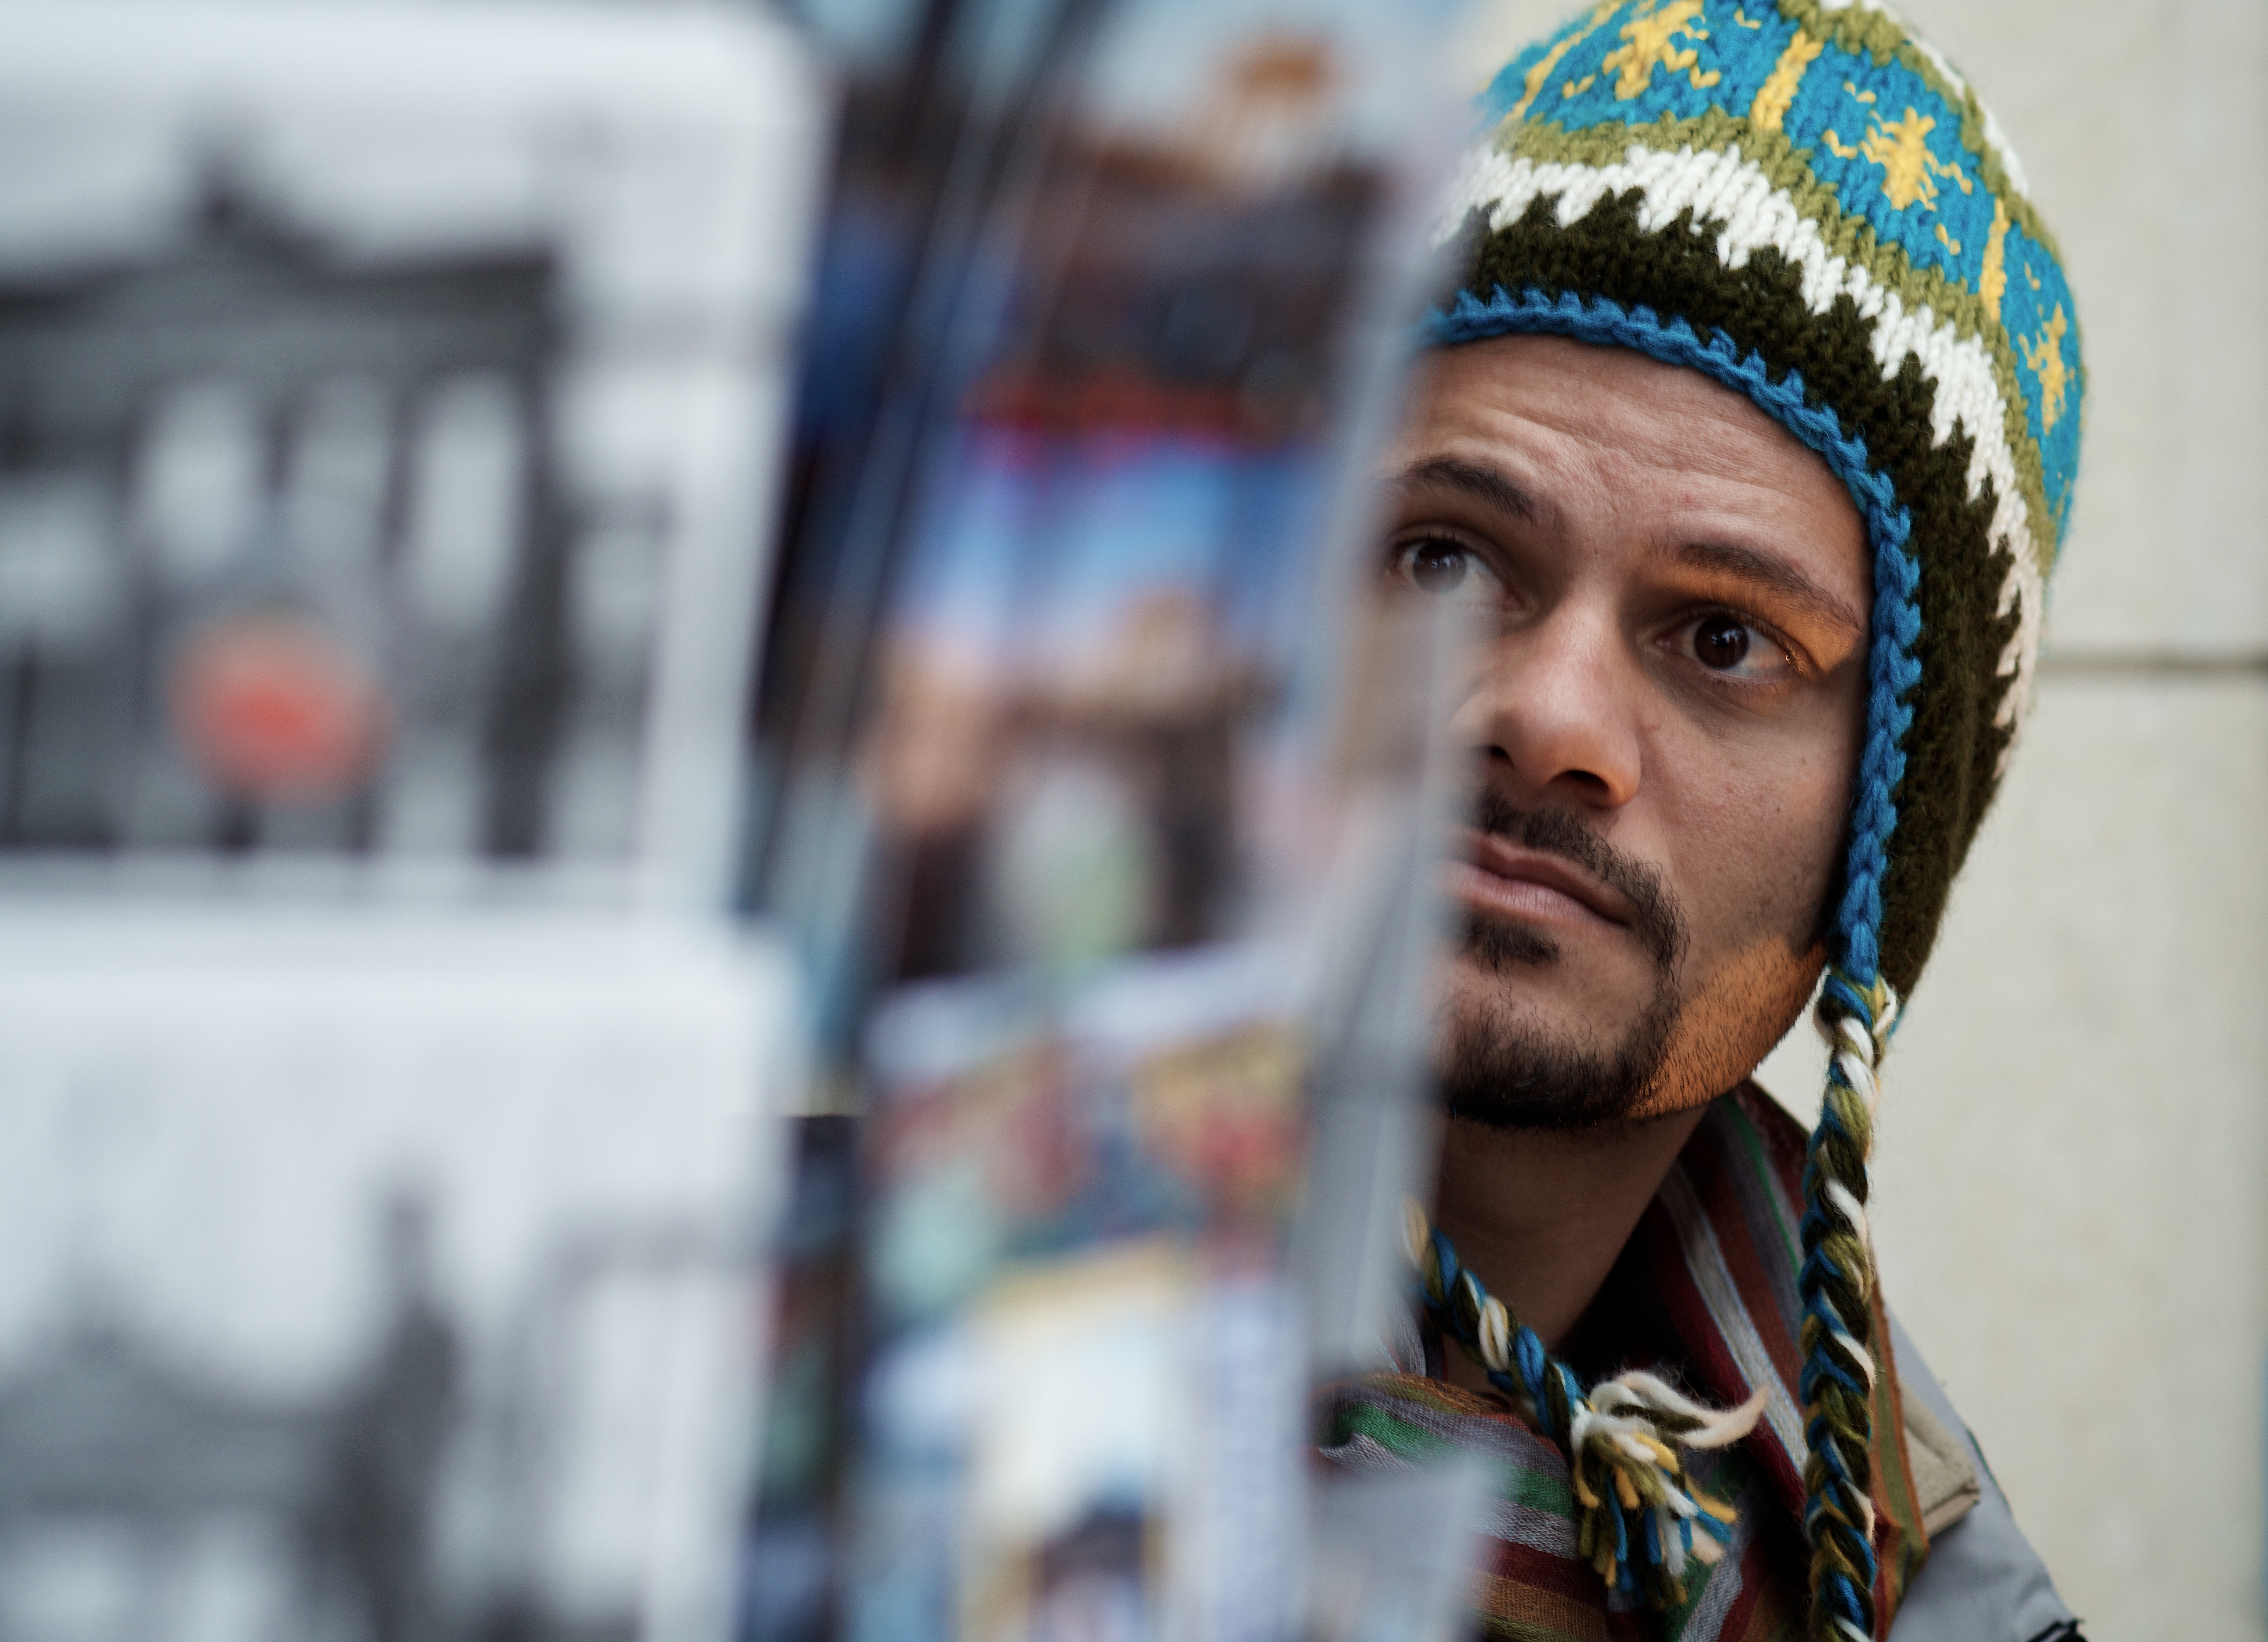
man, person, people, white, street, photography, ebook, portrait, color, training, fashion, clothing, black, streetphotography, flickr, thomas, video, olympus, photograph, omd, fuji, leica, monochrom, leuthard, hcb, thomasleuthard, streettogs, facial hair